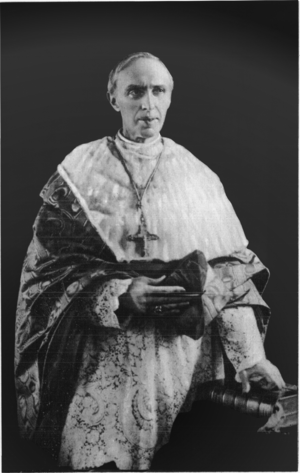
Désiré Félicien François Joseph Mercier, désigné souvent comme le cardinal Mercier, né à Braine-l'Alleud le 21 novembre 1851 et mort à Bruxelles le 22 janvier 1926, est un cardinal belge de l'Église catholique, primat de Belgique, 16ᵉ archevêque de Malines, et une figure marquante des débuts de l'œcuménisme comme de la résistance nationale face à l'occupation allemande de la Belgique lors de la Première Guerre mondiale.
La Décoration civique est une décoration civile belge. Elle fut instituée le 21 juillet 1867 pour récompenser aussi bien les services rendus au pays après une longue et méritante carrière dans l'administration que ce soit au niveau local, provincial ou national que les actes exceptionnels de courage, de bravoure, de dévotion et d'humanité. La décoration existe en une version différente pour les pompiers.
La Faculté de théologie était une des facultés de l'université catholique de Louvain à Louvain, Belgique. Fondée en 1834, elle fut scindée en 1969 en deux facultés distinctes, celle de la Katholieke Universiteit te Leuven et celle de l'université catholique de Louvain, qui s'est établie à Louvain-la-Neuve. La faculté de théologie, tout comme les deux institutions qui en descendent, est considérée comme l’un des centres d’études théologiques catholiques les plus importants dans le monde. L'enseignement s'y donnait initialement en français auquel s'ajoute le néerlandais dès la fin du XIXème siècle.
L’Institut Don Bosco Woluwe-Saint-Pierre est un établissement d’enseignement secondaire technique et professionnel situé à Woluwe-Saint-Pierre, Bruxelles, en Belgique. Il fait partie des nombreuses œuvres de Don Bosco qui essaiment peu de temps après l’arrivée des salésiens en Belgique à la fin du XIXᵉ siècle.